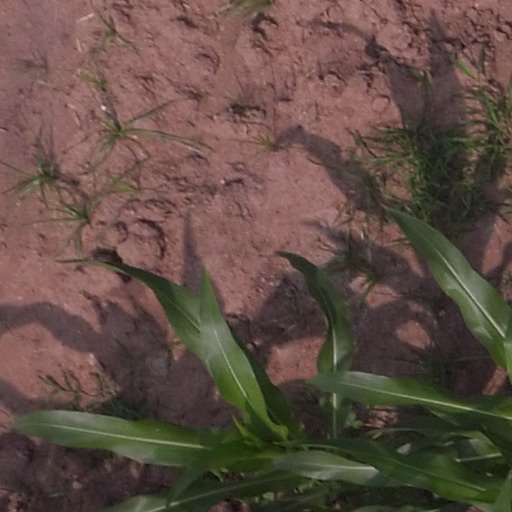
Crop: maize; corn